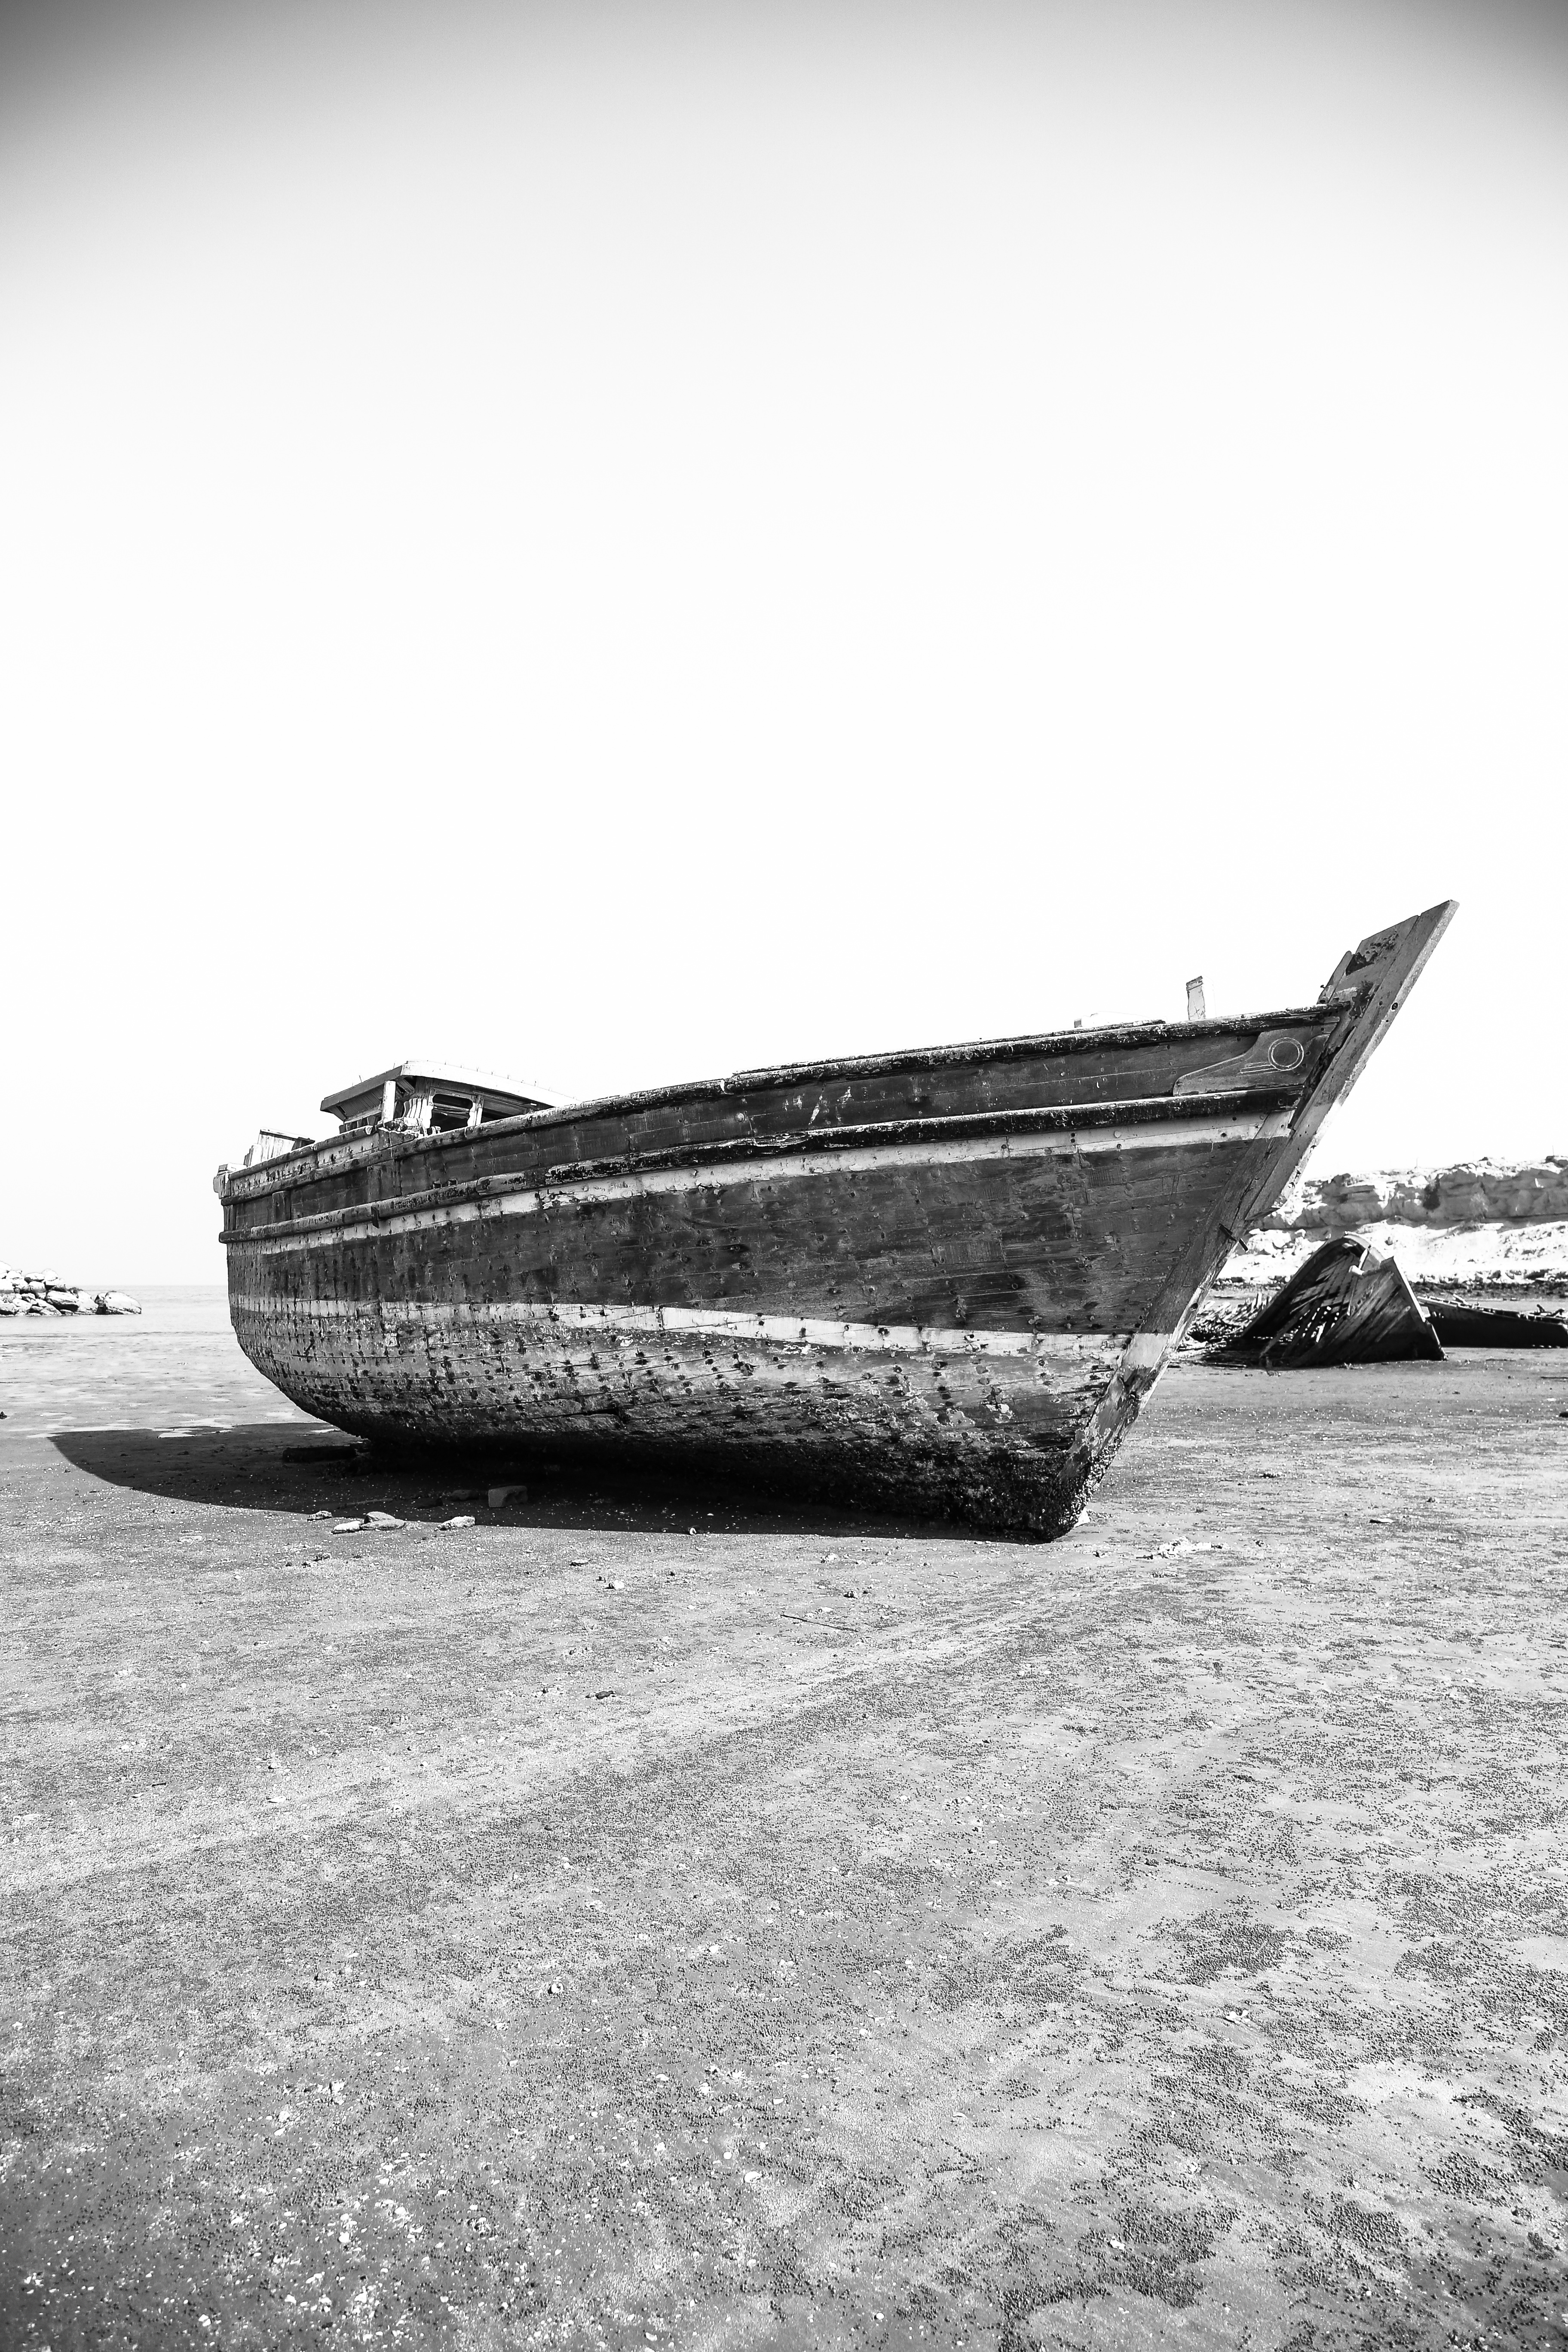
sea, black and white, boat, ship, vehicle, monochrome, motorboat, watercraft, ocean liner, monochrome photography, watercraft rowing